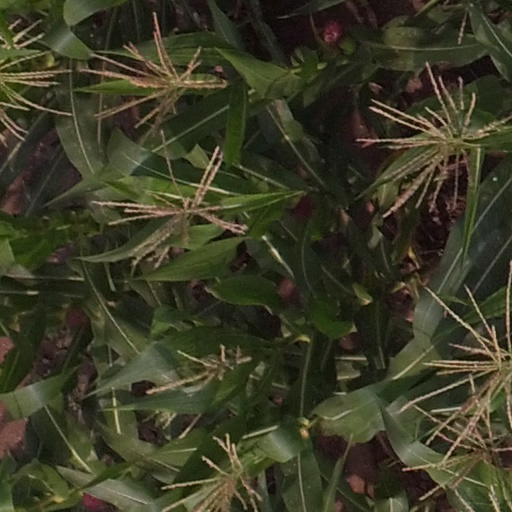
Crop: maize; corn